Banda Arc

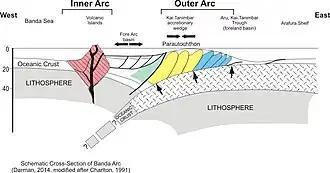
Cross section between inner and outer arc

The Banda Arc is a double island arc formed by the collision of the Indo-Australian plate with the Eurasian plate that commenced around 15 to 12 million years ago. Principal islands include Timor, Flores, and Seram.